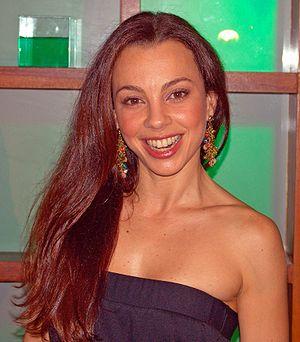
Carla Cristina Marins, née le 7 juin 1968 à Campos dos Goytacazes, est une actrice brésilienne.